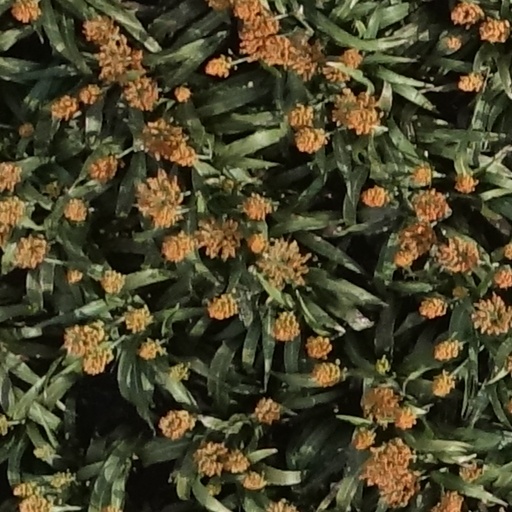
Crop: sorghum